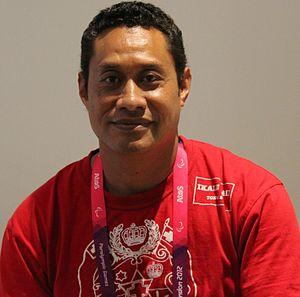
Les Tonga participent aux Jeux paralympiques d'été de 2012 à Londres. Pour sa quatrième participation aux Jeux d'été, le pays est représenté par un unique athlète, ʻAloʻalo Liku, qui est également le porte-drapeau tongien lors de la cérémonie d'ouverture des Jeux.